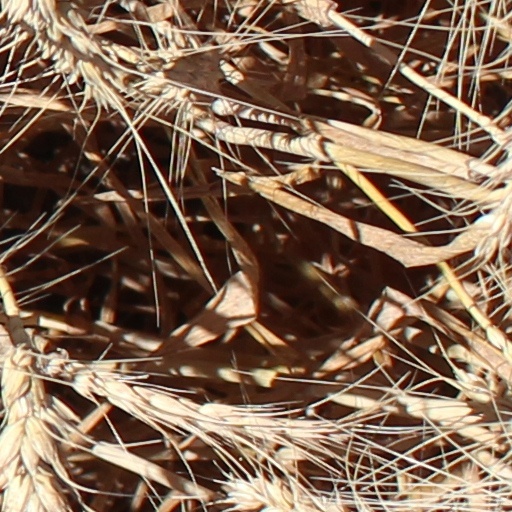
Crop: wheat